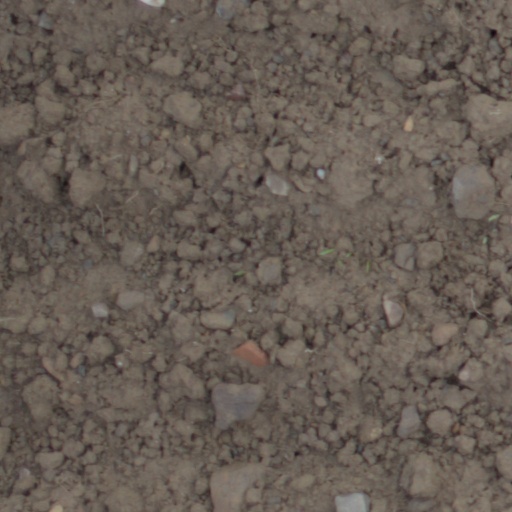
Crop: wheat